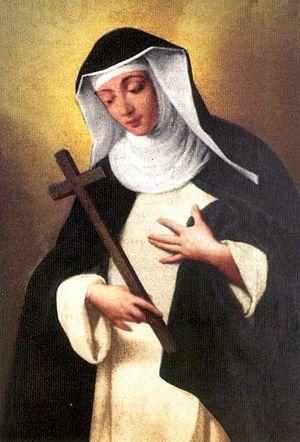
Peinture de Sainte Agnès de Langeac.
Cette liste de saints concerne les saints et les bienheureux, reconnus comme tels par l'Église catholique, ayant vécu au XVIIᵉ siècle.
Agnès Galand en religion Agnès de Jésus dite Agnès de Langeac, était une moniale dominicaine réputée pour sa charité et ses vertus.